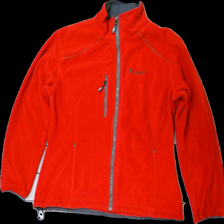
View: front
Type: Cardigan
Category: Ladies
Brand: Not in the list
Brand text on label: pinewood
Colors: Red, Grey
Material: 100% polyester
Pattern: Logo print
Cut: Regular
Size: L
Season: Spring
Holes: Major
Damage: hål arm
Damage location: bottom right
Damage 2 location: bottom left
Damage 3 location: bottom right
Price range: <50
Recommended usage: Export
Description: röd fleece kofta med logga fram, hål i arm